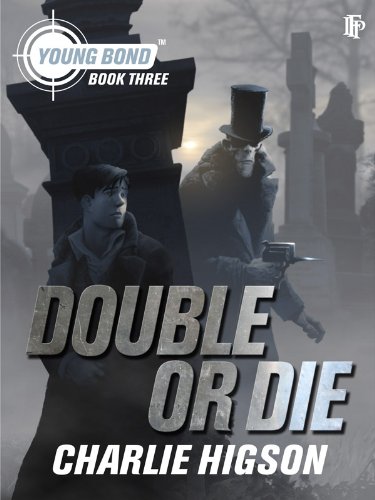
Double or Die (Young Bond Book 3)
Category: Buy a Kindle
From School Library Journal Grade 7 Up—This installation in the series begins while James is attending Eton. The professor in charge of his roommate's crossword-puzzle club departs the school unexpectedly and leaves a cryptic letter to the boy explaining his absence. That strange note, combined with the clues from his last crossword contribution to the London Times , has the boys off on an adventure to solve the mystery and rescue Mr. Fairburn. They must decipher all manner of word clues, and the author does a good job of reviewing the last clue while moving on to the next so that readers don't get lost. James and his friends use their wits, but his agile athletic abilities also come in handy as they run after and away from the menacing bad guys. The plot is clever and well developed, and the boys and their actions are believable. An added bonus is the discussion of the medical oddities found at London's Royal College of Surgeons, which will be highly prized among teen boys for the gross-out factor. Students who cut their teeth on Donald J. Sobol's "Encyclopedia Brown" series (Delacorte) will love this more mature mystery, and will have fun trying to figure out the clues before Bond, James Bond.— Jake Pettit, Thompson Valley High School Library, Loveland, CO Copyright © Reed Business Information, a division of Reed Elsevier Inc. All rights reserved. Review Praise for BloodFever:'This story is double-oh so good!' - Funday Times'This is Higson's second instalment of the young James Bond's life. Aimed at the teenage market, it's every bit as much fun and convincing as his debut' - Daily Mirror'A thrilling second adventure for the young Bond' - Guardian'This is writing for children of the highest order' - Spectator Praise for BloodFever:'This story is double-oh so good!' - Funday Times'This is Higson's second instalment of the young James Bond's life. Aimed at the teenage market, it's every bit as much fun and convincing as his debut' - Daily Mirror'A thrilling second adventure for the young Bond' - Guardian'This is writing for children of the highest order' - Spectator About the Author Charlie Higson is an acclaimed comedy writer, producer, and actor. His previous novels written for adults include Getting Rid of Mister Kitchen , Full Whack , Happy Now , and King of the Ants . He lives in London.
Features: James Bond is no ordinary schoolboy, and the weekend of kidnap, violence, explosions and murder is just the beginning of the story. Finding a mysterious letter full of cryptic clues, James has only 48 hours to unravel the mystery and defeat the dark forces at work, determined to change the course of history.